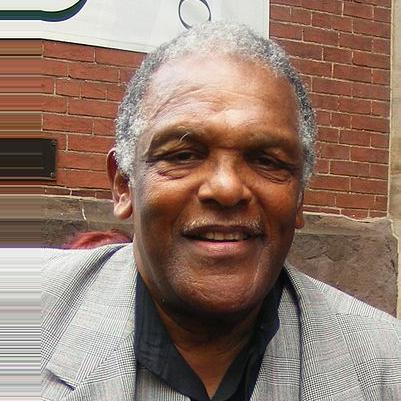
Age: 77